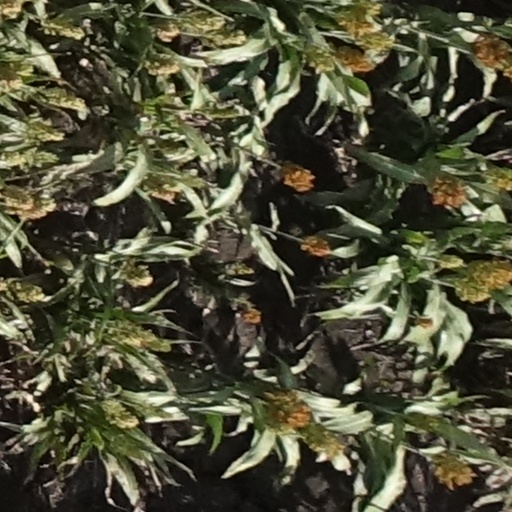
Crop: sorghum